Georges Oberhaeuser

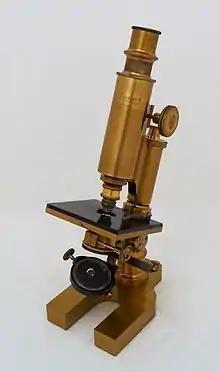
The iconic form of the Horseshoe foot design. This one by Oberhaeuser's successor Edmund Hartnack.

Oberhaeuser continued to develop stands to suit the requirements of researchers and introduced the pattern which was to shape the image of the microscope for over a century in 1854; the Oberhaeuser horseshoe foot stand.